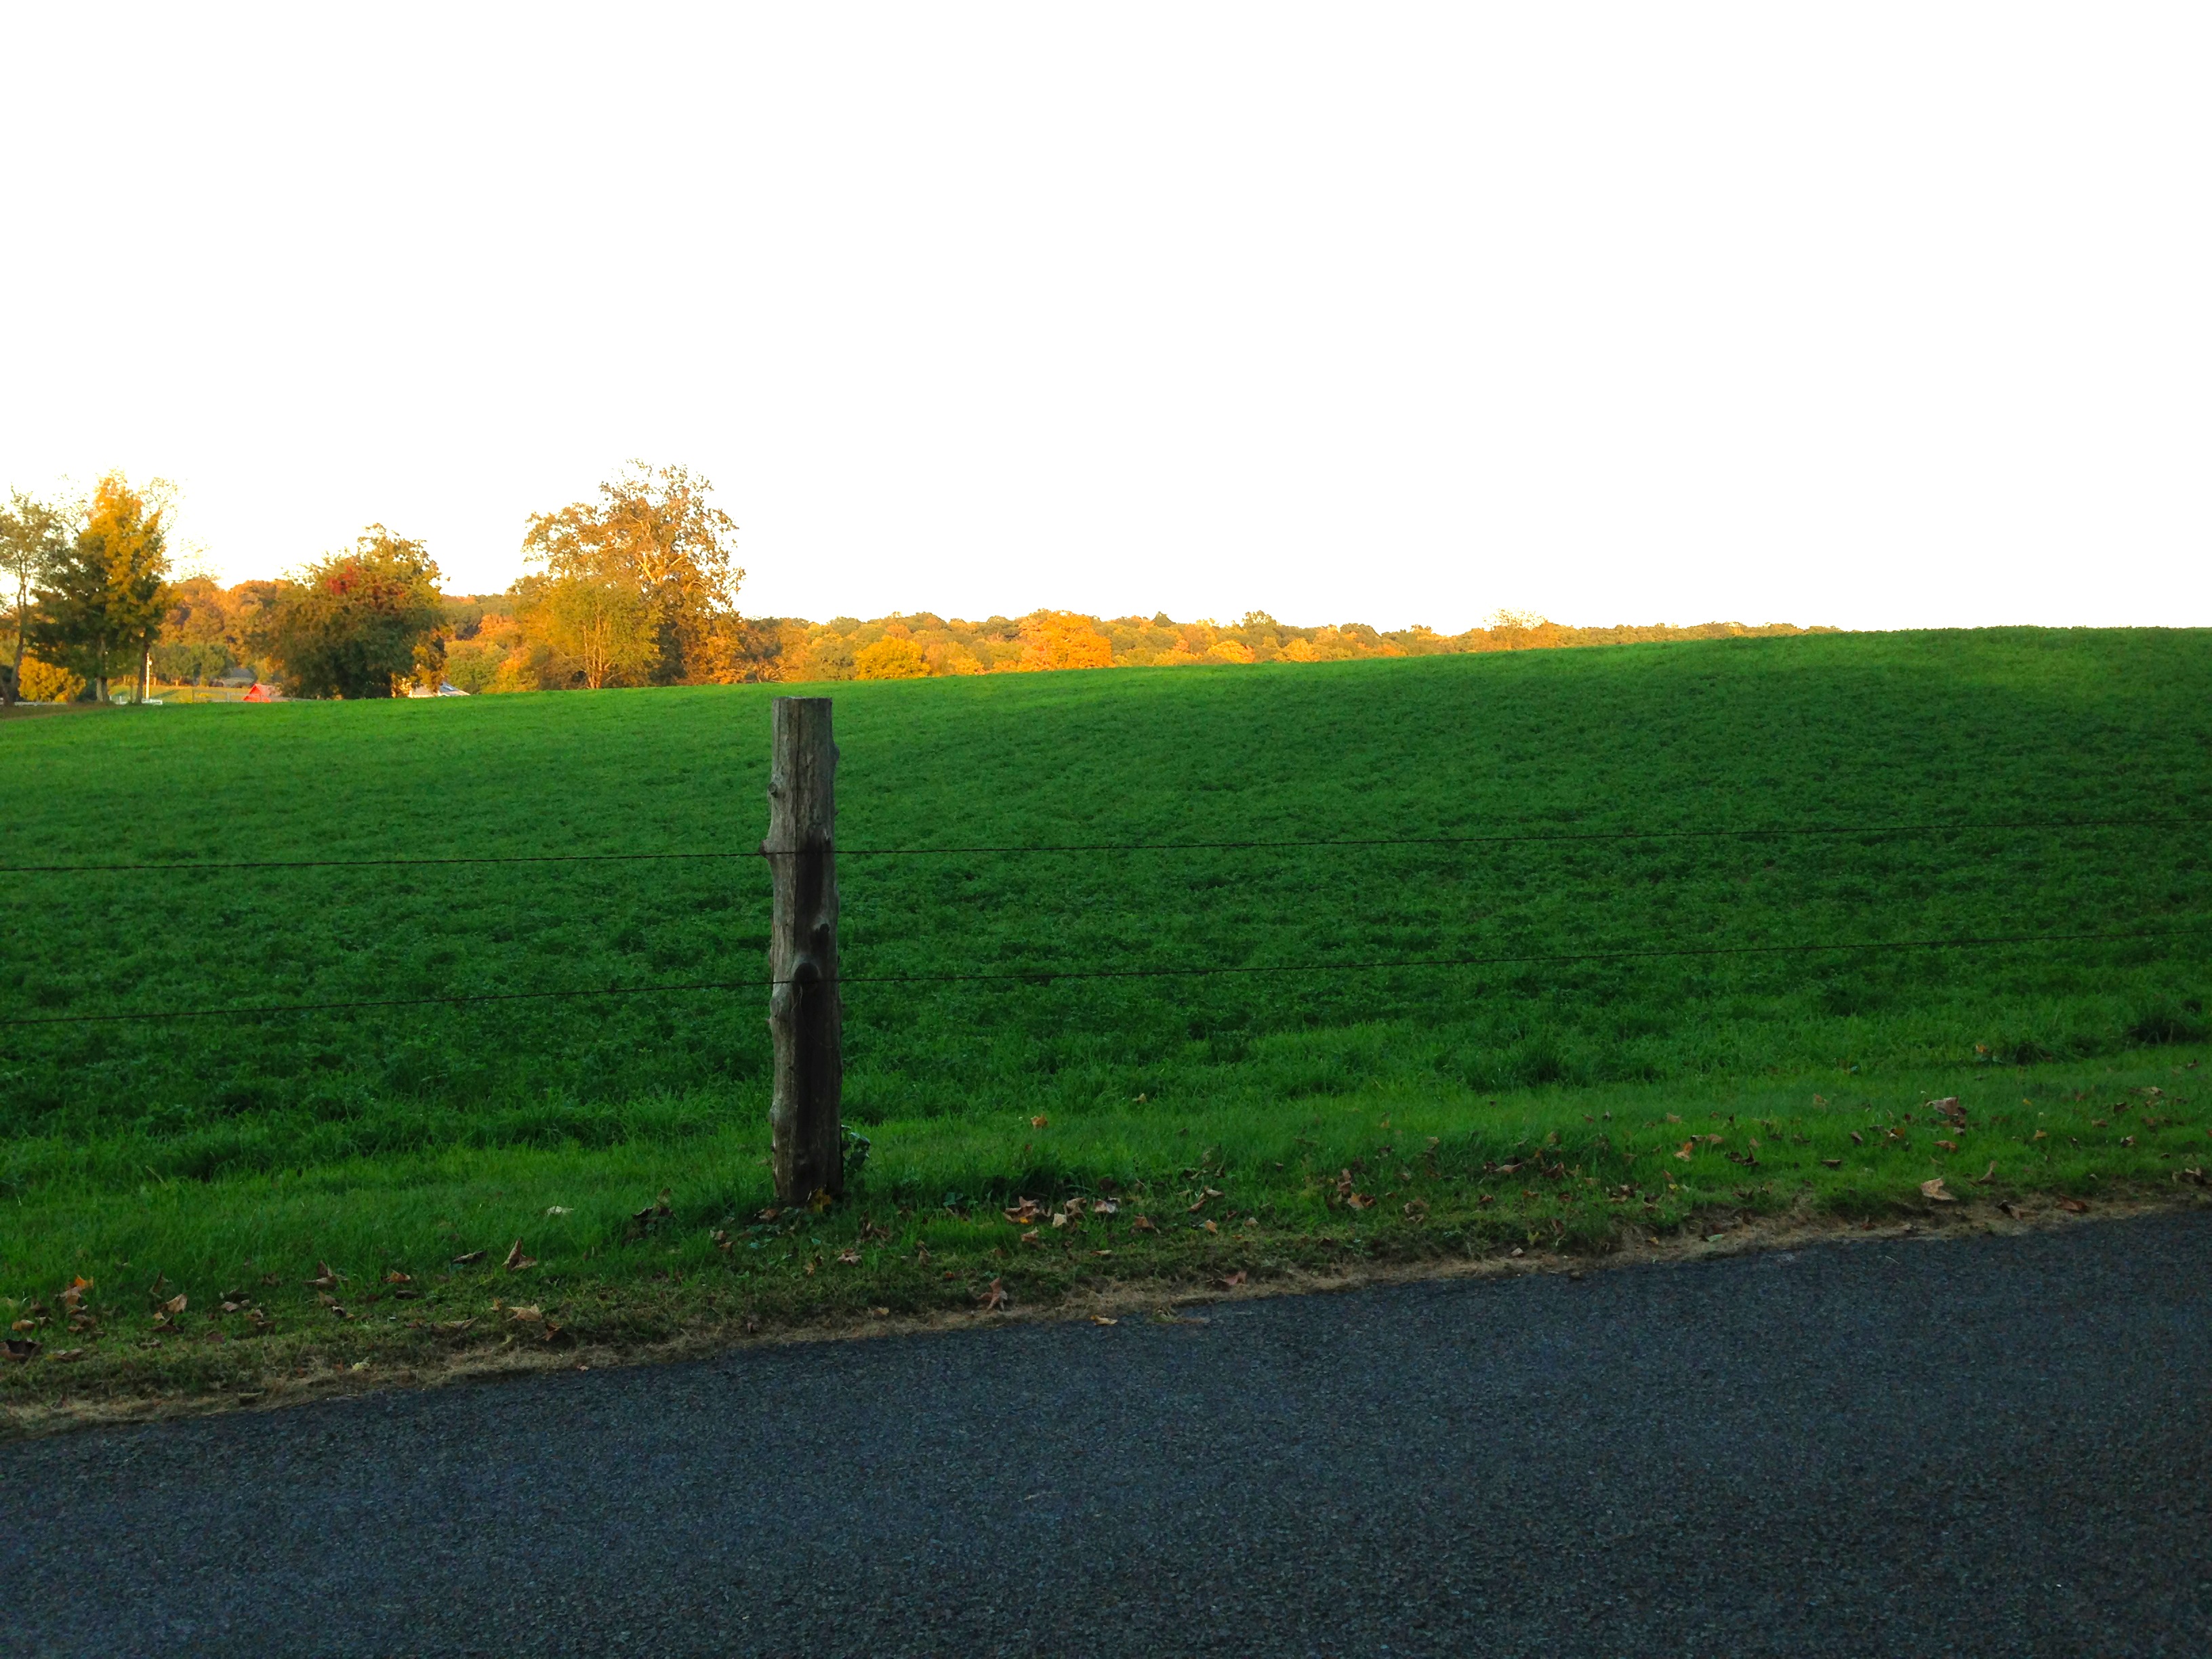
landscape, tree, nature, grass, outdoor, horizon, plant, sky, field, lawn, meadow, prairie, countryside, sunlight, fall, hill, country, asphalt, environment, idyllic, rural, green, pasture, autumn, soil, plain, grassland, shrub, rural area, fencepost, green field, connecticut, grass family, woody plant